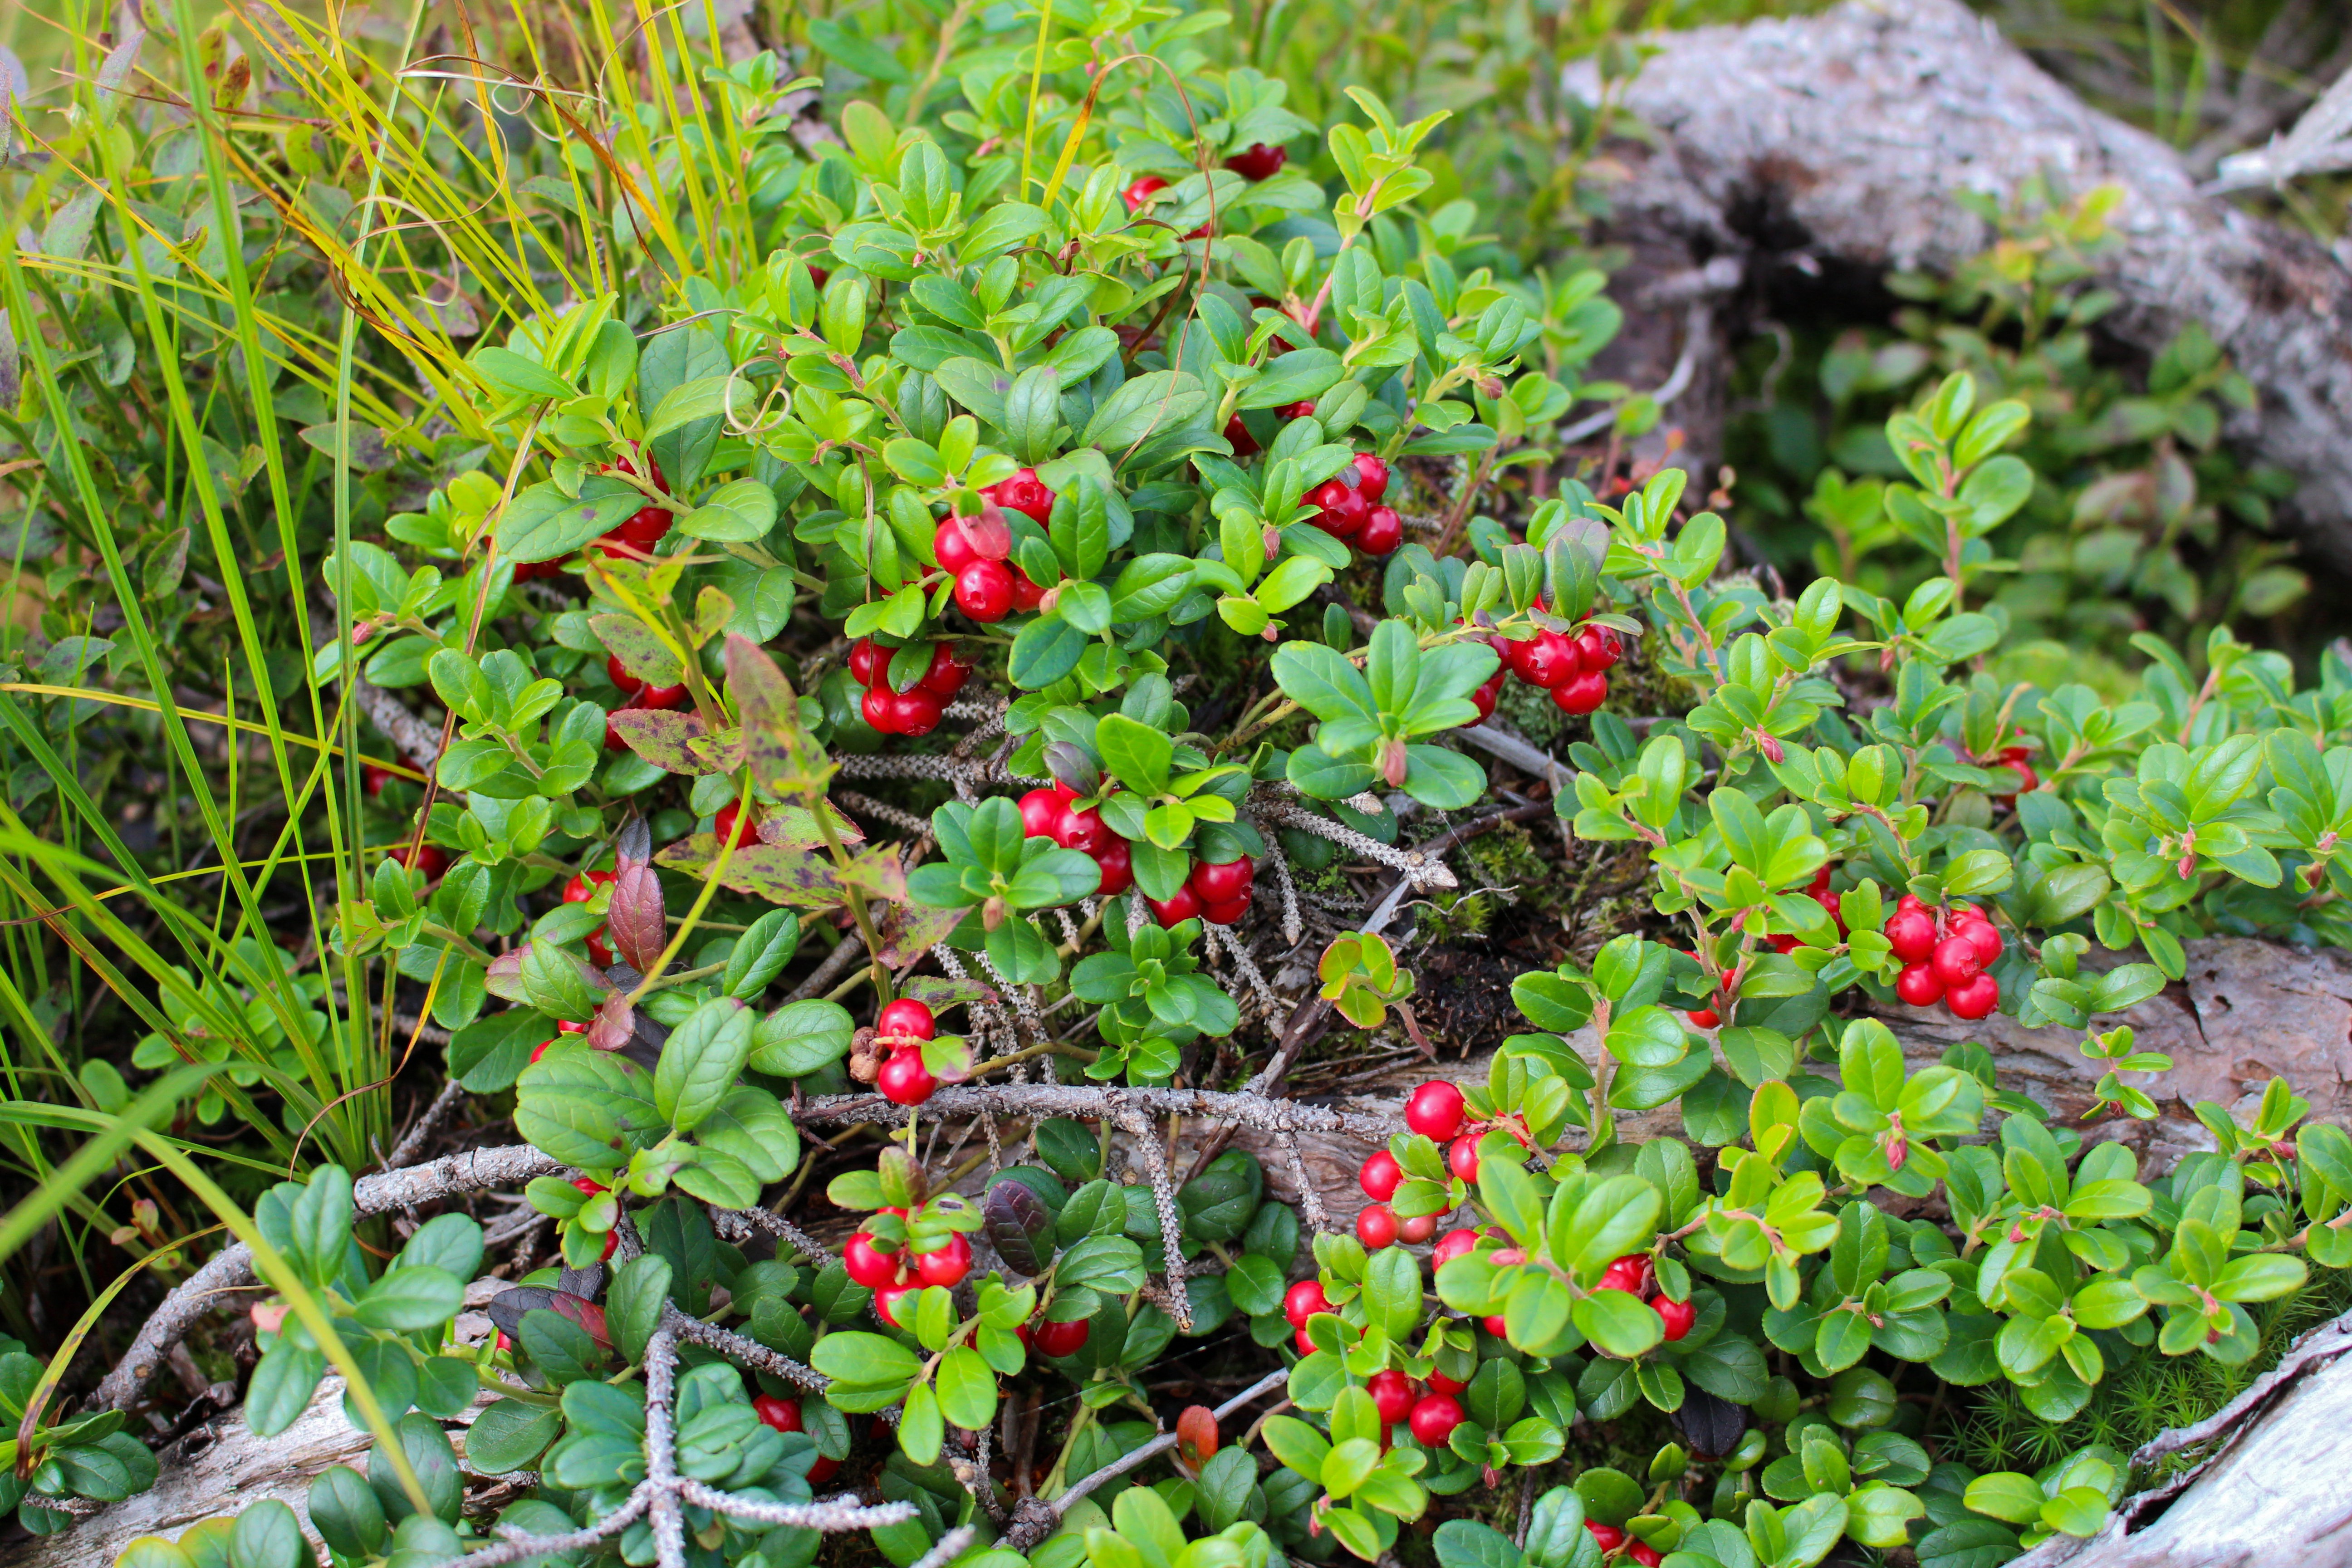
nature, forest, plant, hiking, fruit, berry, fall, flower, walk, meal, food, green, red, cooking, ingredient, herb, produce, natural, evergreen, autumn, fresh, garden, christmas, healthy, flora, delicious, plants, jam, vitamin, holly, eating, jelly, nutrition, shrub, dinner, antioxidant, vegetarian, raw, diet, healthy food, healthy eating, norway, bitter, organic, sour, raw food, natural food, flowering plant, nutrient, eating healthy, lingonberry, health food, bilberry, huckleberry, woody plant, land plant, arctostaphylos uva ursi